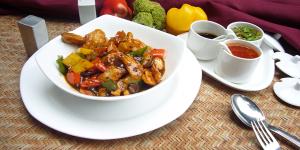
pescado con jengibre y pimienta negra